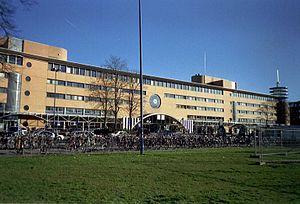
Cette liste des gares des Pays-Bas énumère les gares ferroviaires existantes des Pays-Bas, ainsi que les gares en projet ou en cours de réalisation. Les gares fermées et désaffectées font l'objet d'une liste séparée.
Succès assuré est le seizième tome de la série de bande dessinée néerlandaise Franka créé par l'auteur Henk Kuijpers pour l'éditer en album cartonné par l'éditeur Franka BV en 1999.